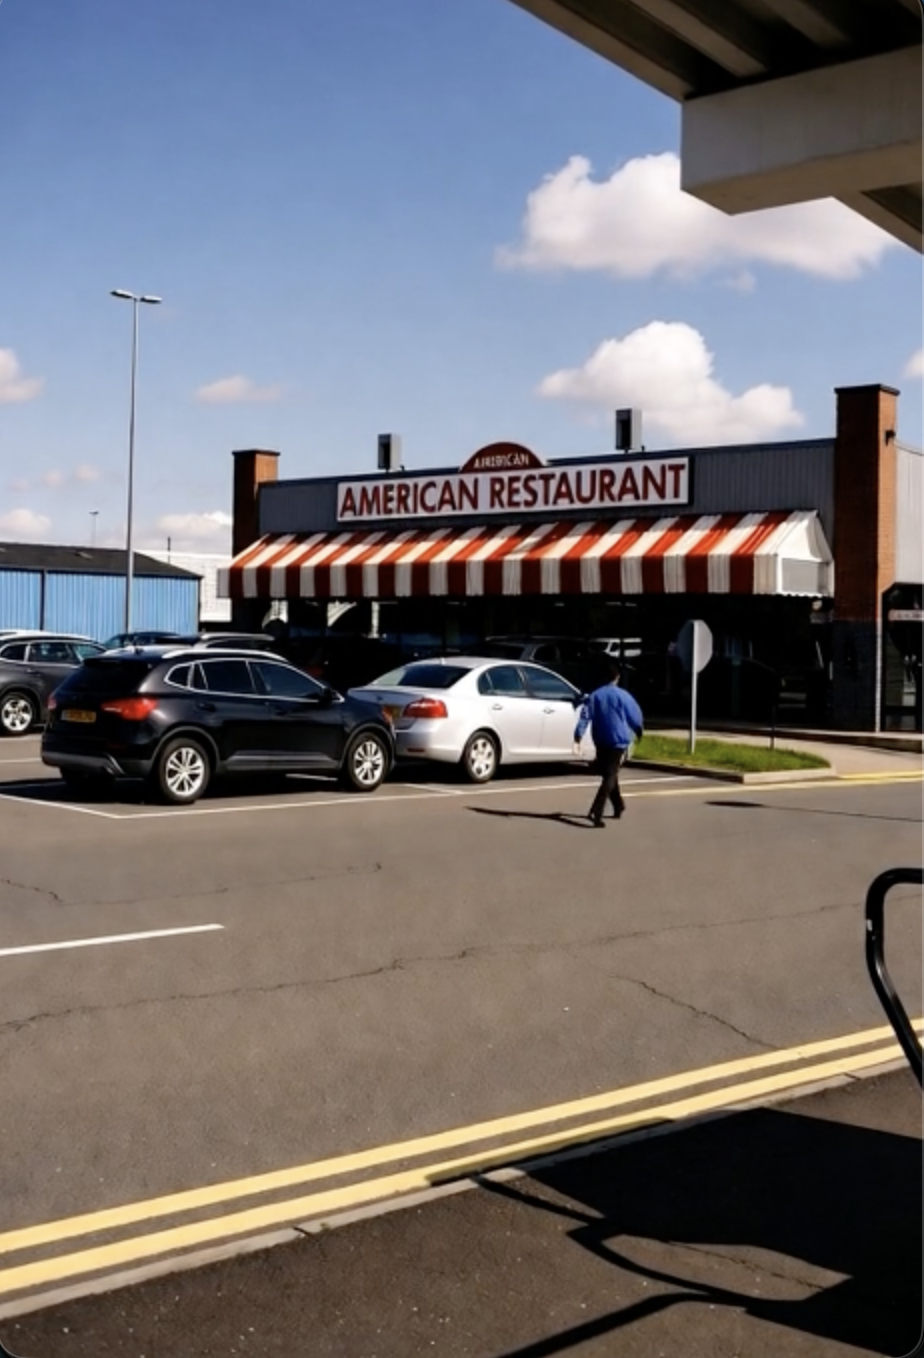
Object: person